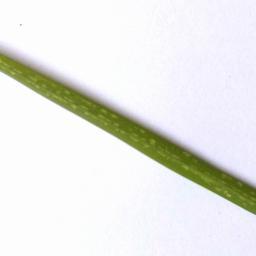
Label: Rice___Healthy